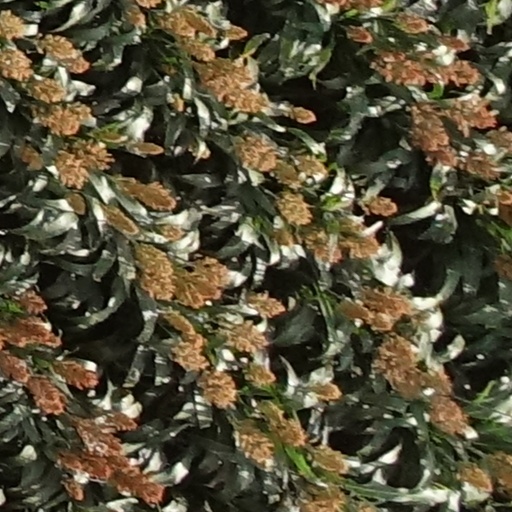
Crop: sorghum